Sierra de Béjar (mountain range)

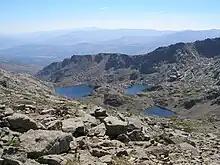
Trampal lakes

The highest point of the range is Canchal de la Ceja, at 2428 metres.